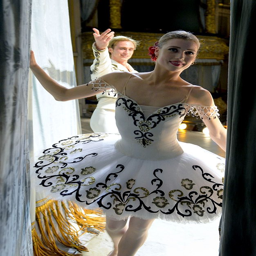
ballet ... black white and gold white tulle